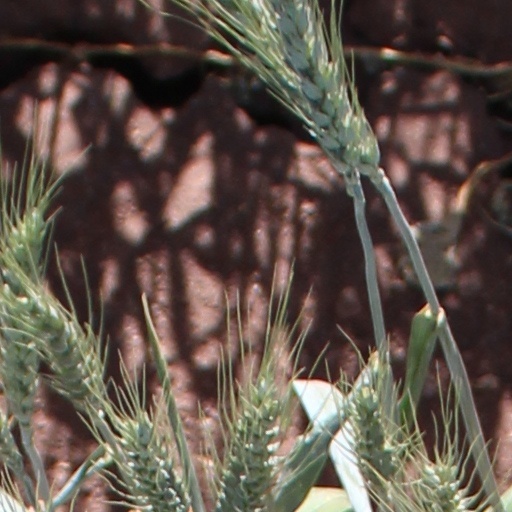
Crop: wheat